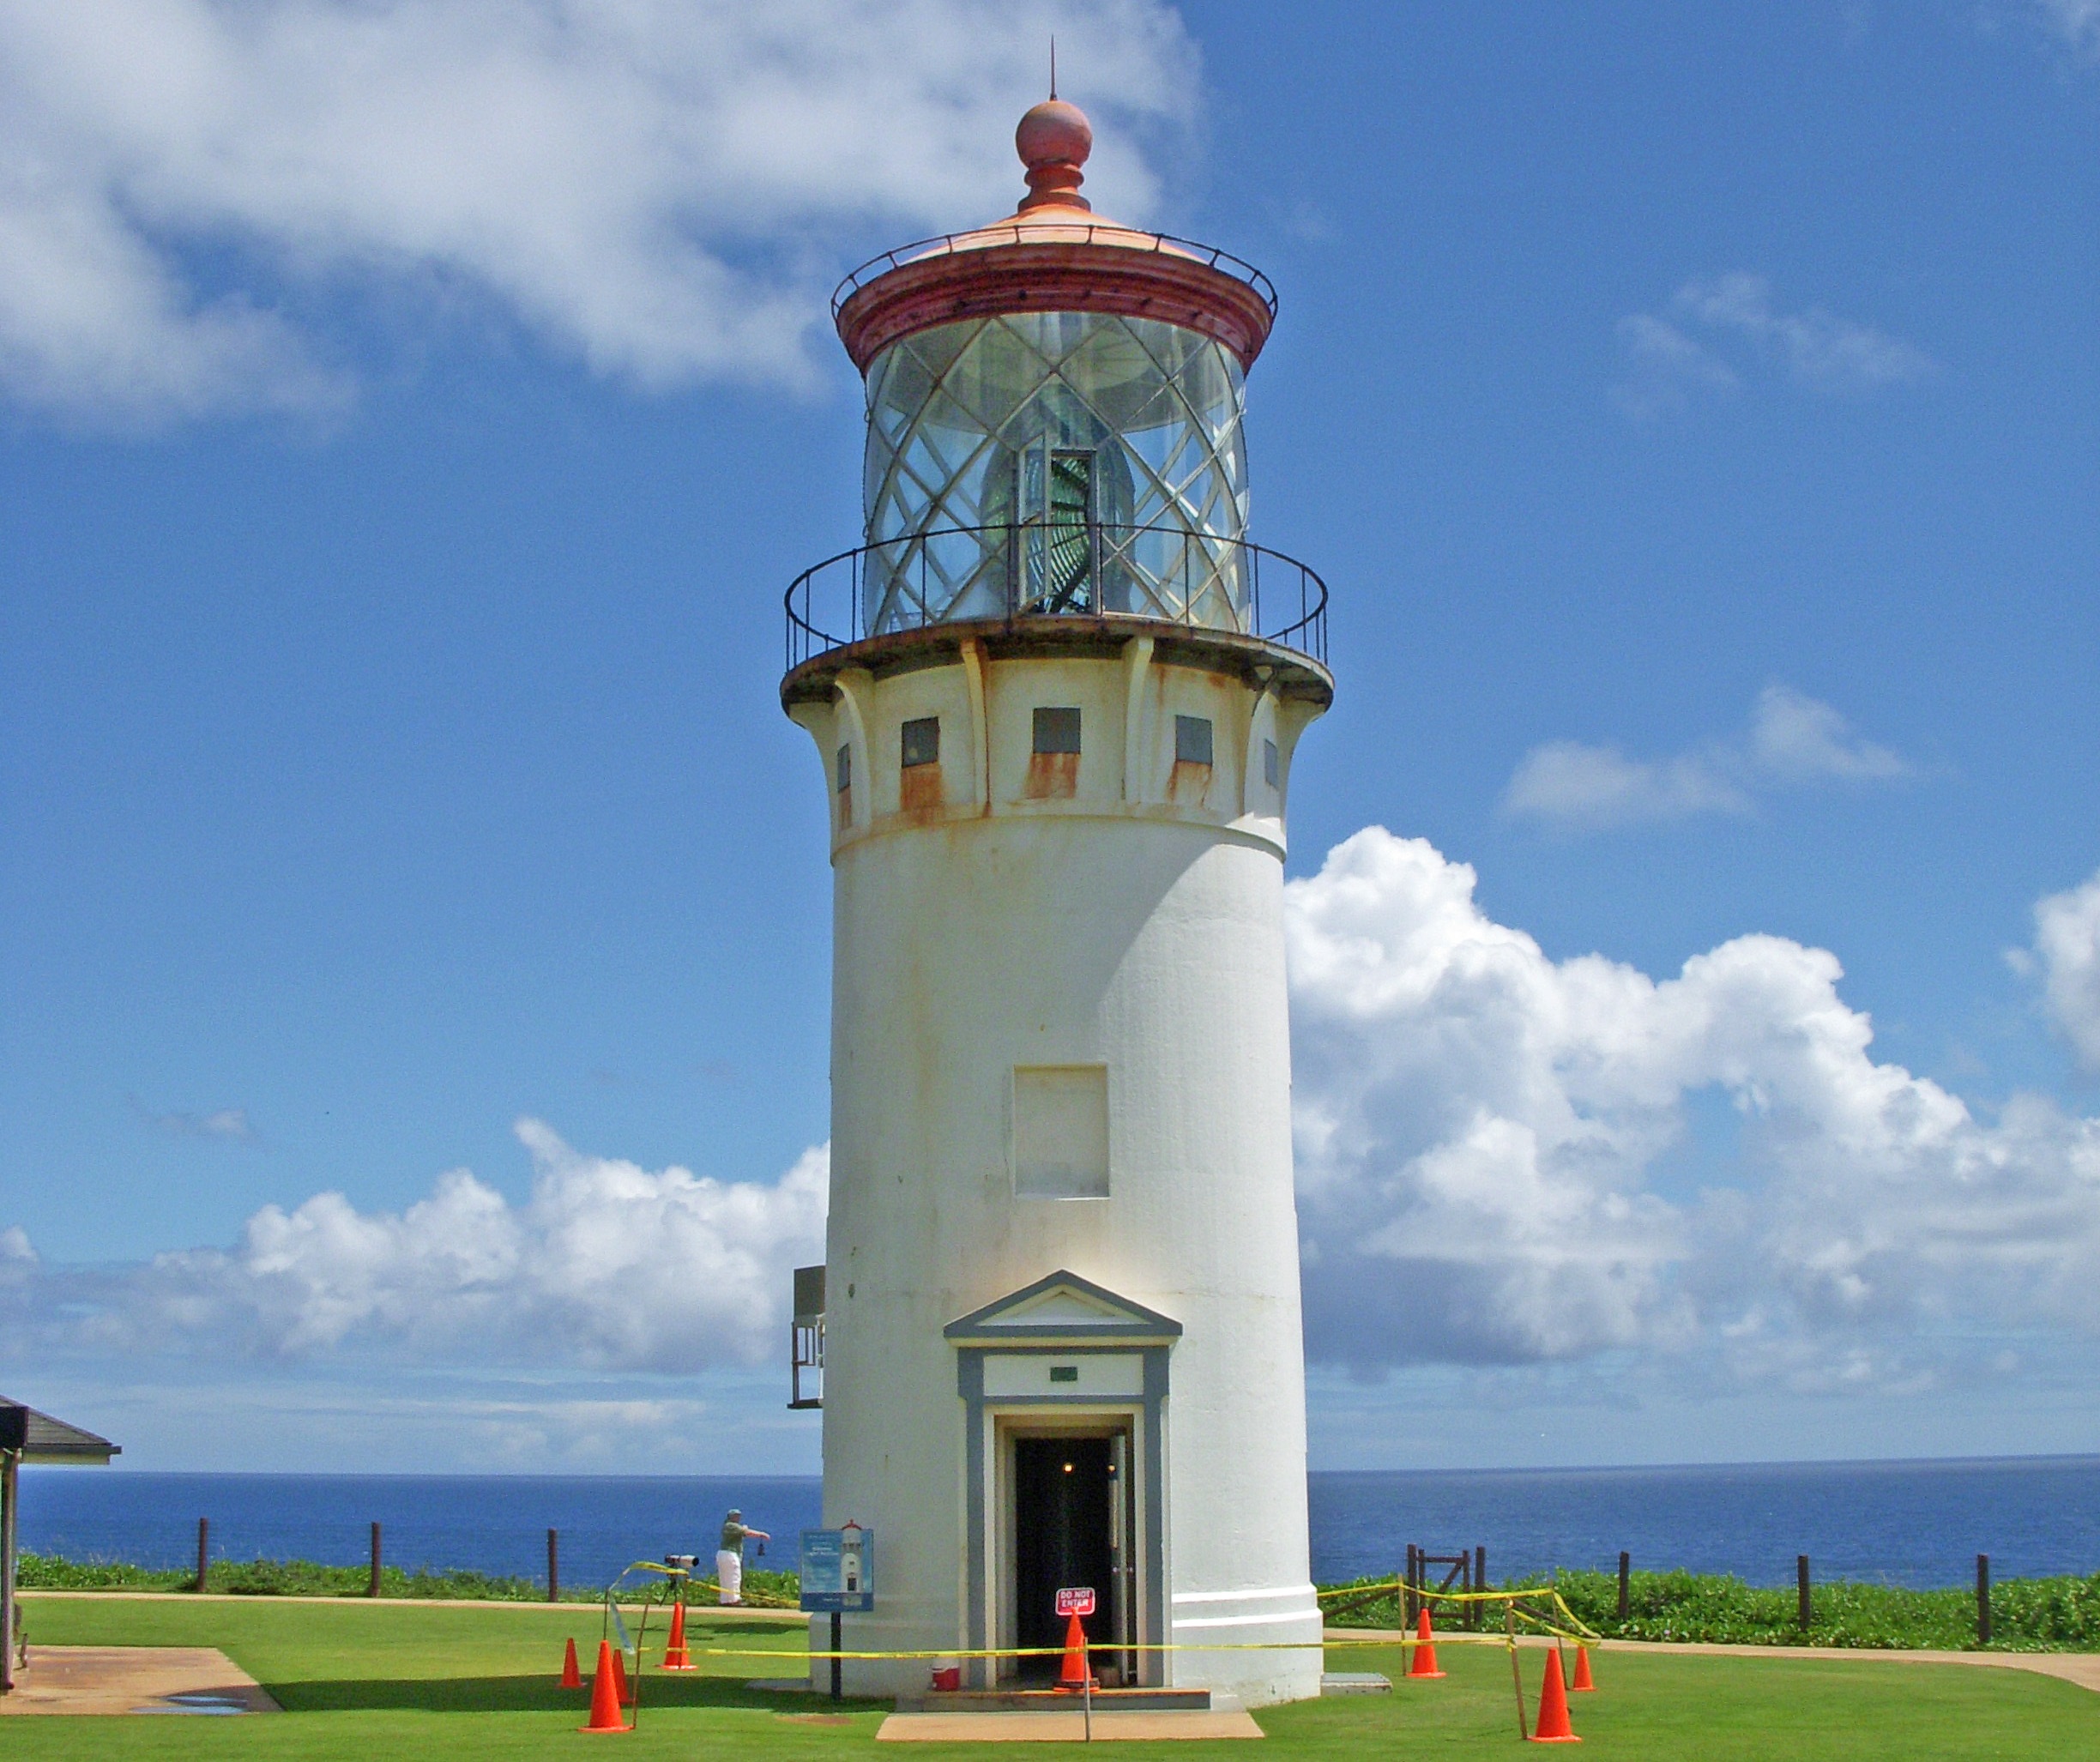
landscape, sea, coast, ocean, light, lighthouse, architecture, house, shore, building, coastline, tower, symbol, scenic, seascape, landmark, beacon, hawaii, navigation, warning, control tower